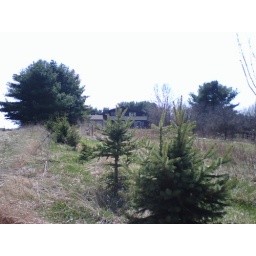
Back side of our house with a nice pine edging we've been planting over the years.